1991 protests in Belgrade

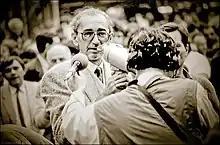
Renowned Serbian writer Borislav Pekić was one of many well-known Serbs at the protest

March 9, 1991 was a pleasant, partly sunny, slightly windy Saturday in late winter. The protest was scheduled to take place at the Republic Square in Belgrade, a wide open area right in the city's downtown core. In the early morning, the square was already filled with a substantial crowd. The police presence was also heavy. Just after 10 a.m. the police (consisting of members from all over Serbia as well as the police reserve members) established control over most streets in the city centre and blocked major roads heading into Belgrade.